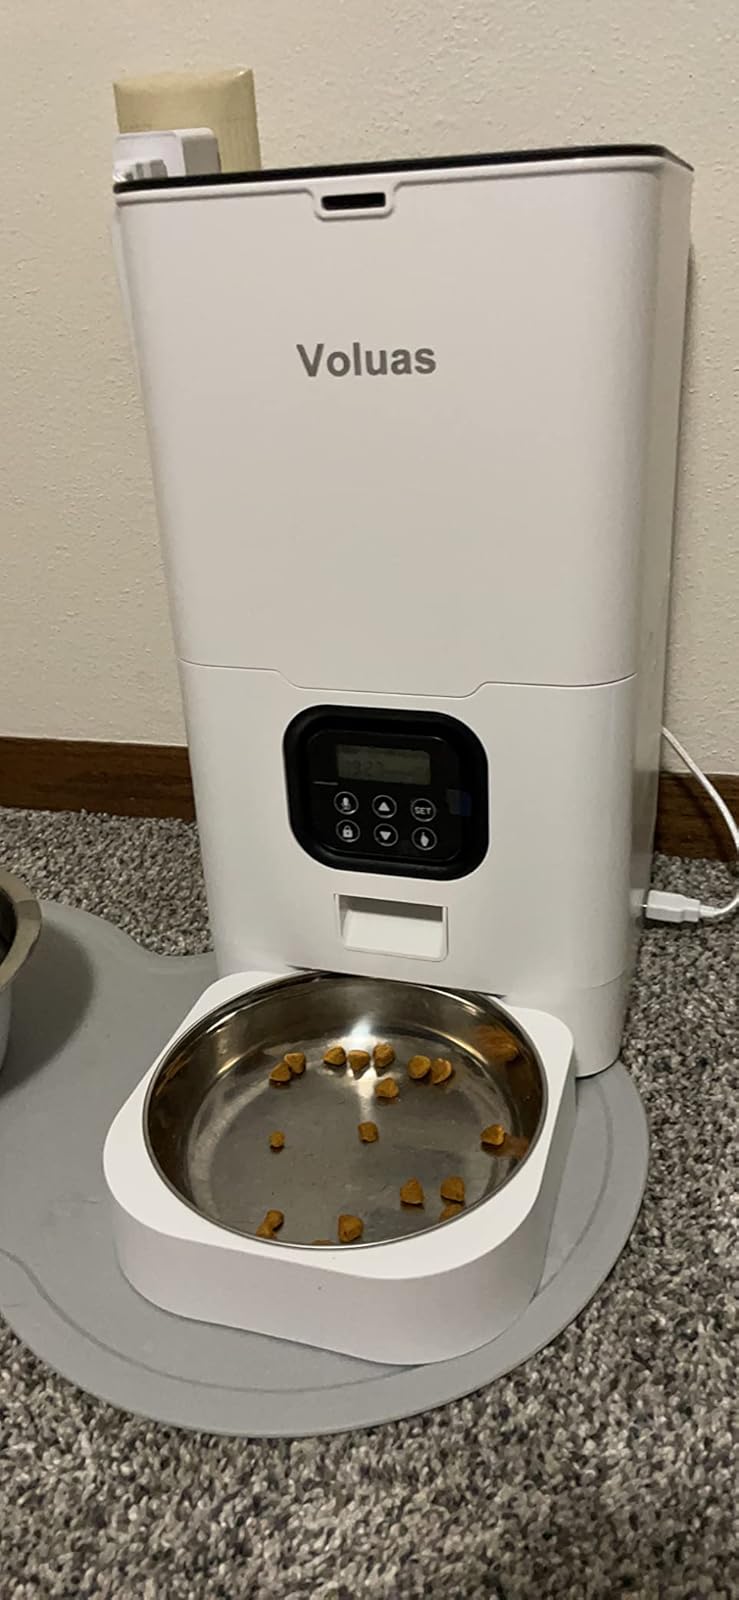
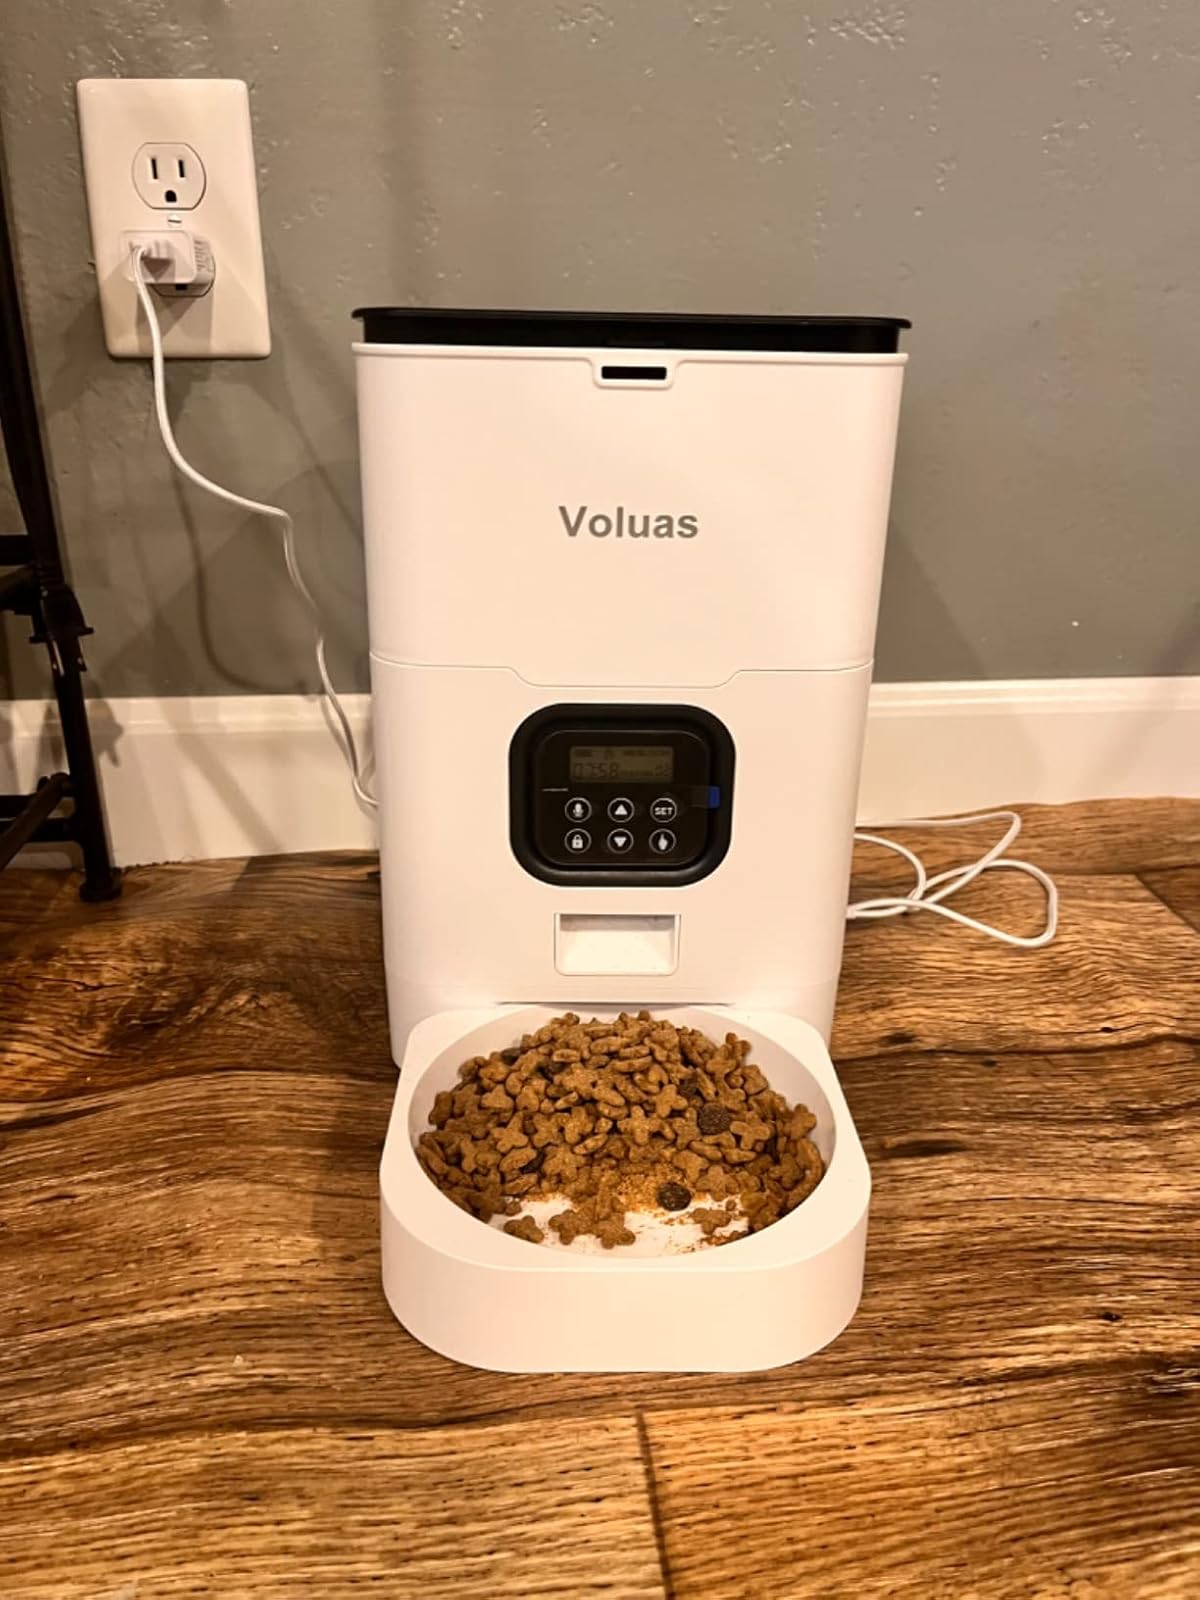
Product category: items_feeder
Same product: yes